List of Once Upon a Time characters

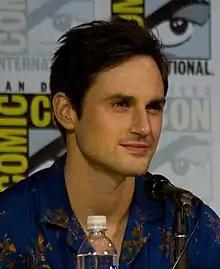
Andrew J West

David Nolan/Prince Charming (seasons 1–7), portrayed by Josh Dallas and Luke Roessler, is the son of Ruth, twin brother of Prince James, husband of Snow White, father of Emma Swan and Prince Neal, grandfather of Henry Mills and Hope, and great-grandfather of Lucy Mills. In the Enchanted Forest, he falls in love with Snow White and gets engaged to her. Hoping to reclaim their realm, David becomes the leader of a war council. After winning the war, he marries Snow. After the curse is cast, he initially becomes a comatose John Doe, and is later to be revealed as David Nolan. After the curse breaks, he is reunited with his daughter Emma, and the rest of his family. With magic brought to Storybrooke, David and the other heroes protect their town from various dark forces; among them are Cora, the Wicked Witch of the West, the Snow Queen, the Queens of Darkness, and the Black Fairy. After the creation of the United Realms, he, alongside Snow, crowns Regina the Good Queen of their newly formed realm.